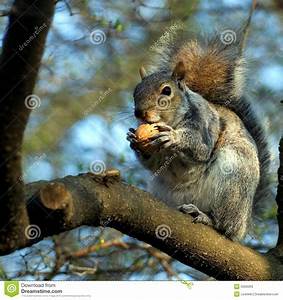
Label: squirrel